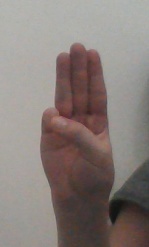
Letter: thaa